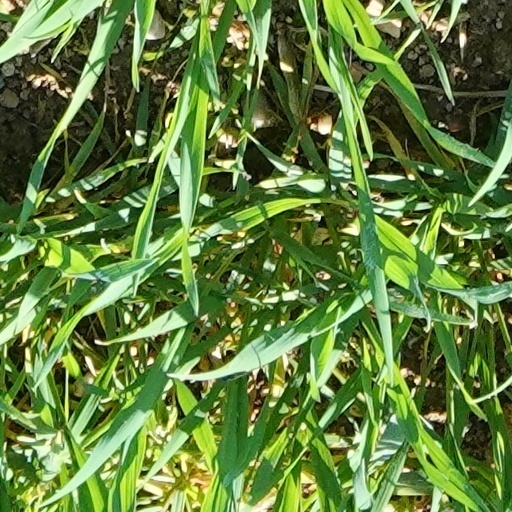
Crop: wheat